Question: Please indicate a possible affordance area of the bicycle that can be used for sitting on.
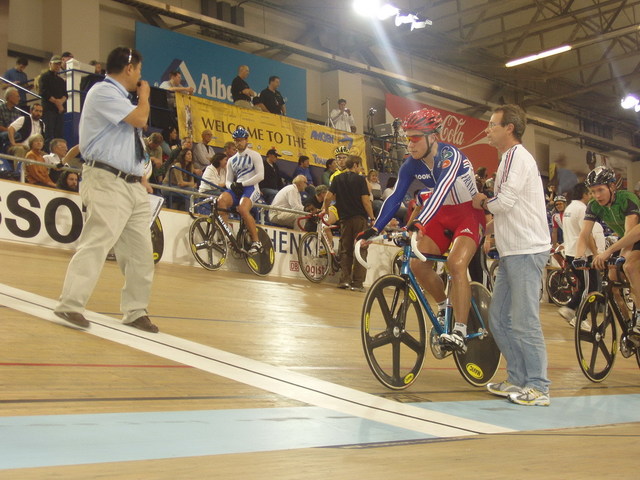
Answer: [442.413, 225.324, 474.459, 251.266]